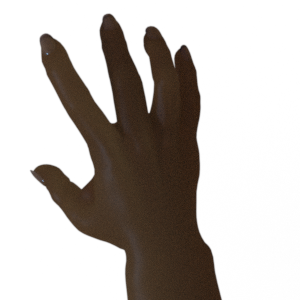
Label: paper